Anguish (1987 film)

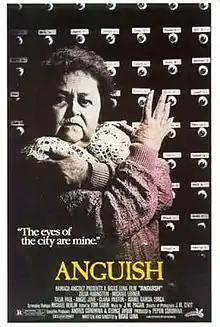
Original theatrical poster (U.S.)

Anguish is a 1987 Spanish-produced horror film directed by Bigas Luna and starring Zelda Rubinstein, Michael Lerner, Talia Paul, Angel Jove and Clara Pastor.